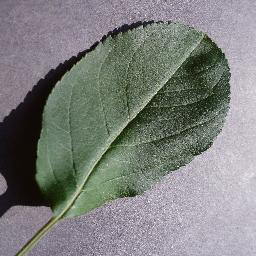
Label: Apple___healthy